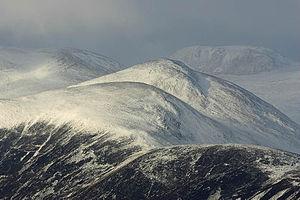
Breadalbane, du gaélique Bràghad Albainn, « le point culminant d'Alba » — est une région des Highlands d'Atholl. Le barrage hydro-électrique de Breadalbane se trouve dans la région.